Fort Laurens

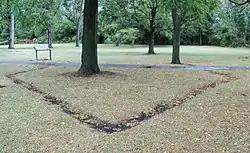
Southwest bastion outline in ground

Fort Laurens was an American Revolutionary War fort on a northern tributary of the Muskingum River in what would become Northeast Ohio, United States. The fort's location is in the present-day town of Bolivar, Ohio, along the Ohio and Erie Canal Towpath Trail.